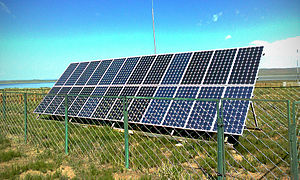
Solcellepanel
Solpanelsinstallation i Mongoliet.
Et fotovoltaisk-panel, solcellepanel eller en fotoelektrisk-solfanger er en indpakket og elektrisk forbundet samling af solceller. Solcellepanelet anvendes som en komponent i et større solcelleanlæg til at tilbyde elektricitet til kommercielle og private formål.